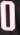
Number: 0